Vasco Mouzinho de Quevedo

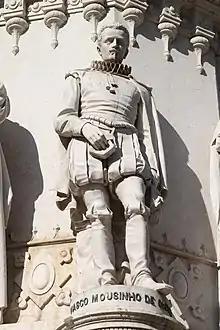
Statue of Vasco Mouzinho de Quevedo in the Camões Monument, Lisbon

Although Vasco Mouzinho de Quevedo e Castelo Branco is regarded as one of greatest Portuguese poets, very little is known about his personal life. He was born around 1570 and died around 1619. He studied law at the University of Coimbra. He wrote both lyrical poetry and epic poems.